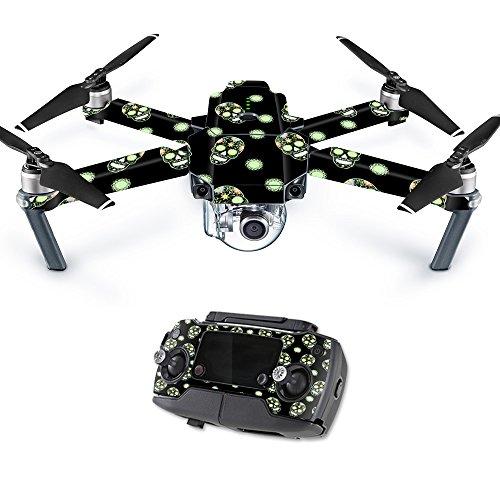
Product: MightySkins Skin Compatible with DJI Mavic Pro Quadcopter Drone - Nighttime Skulls | Protective, Durable, and Unique Vinyl Decal wrap Cover | Easy to Apply, Remove | Made in The USA
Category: Toys & Games | Hobbies | Remote & App Controlled Vehicles & Parts | Remote & App Controlled Vehicles | Quadcopters & Multirotors
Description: SET THE TREND: Show off your unique style with Mighty Skins for your DJI Mavic Pro Quadcopter Drone Don’t like the Nighttime Skulls skin We have hundreds of designs to choose from, so your Mavic Pro Quadcopter Drone will be as unique as you are.
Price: $24.99
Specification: ProductDimensions:8x0.1x10inches|ItemWeight:0.16ounces|ShippingWeight:0.96ounces(Viewshippingratesandpolicies)|ASIN:B074BDJBZ3|Itemmodelnumber:DJMAVPRO-NighttimeSkulls